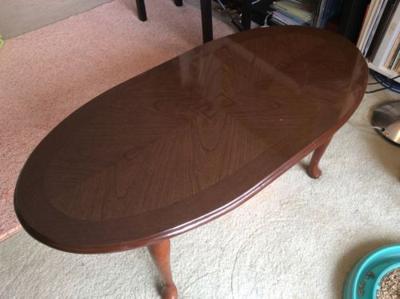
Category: table